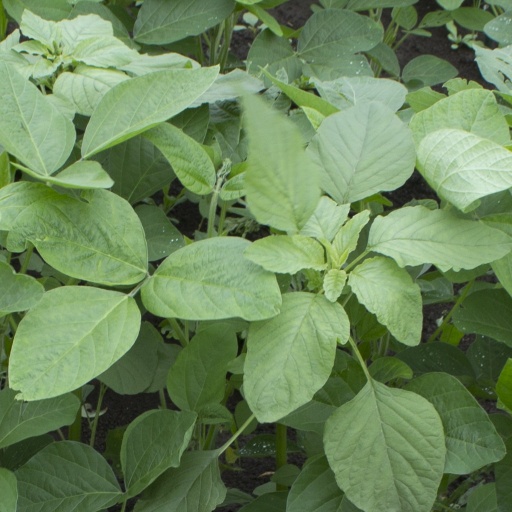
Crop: soybean